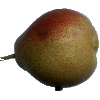
Label: pear_forelle